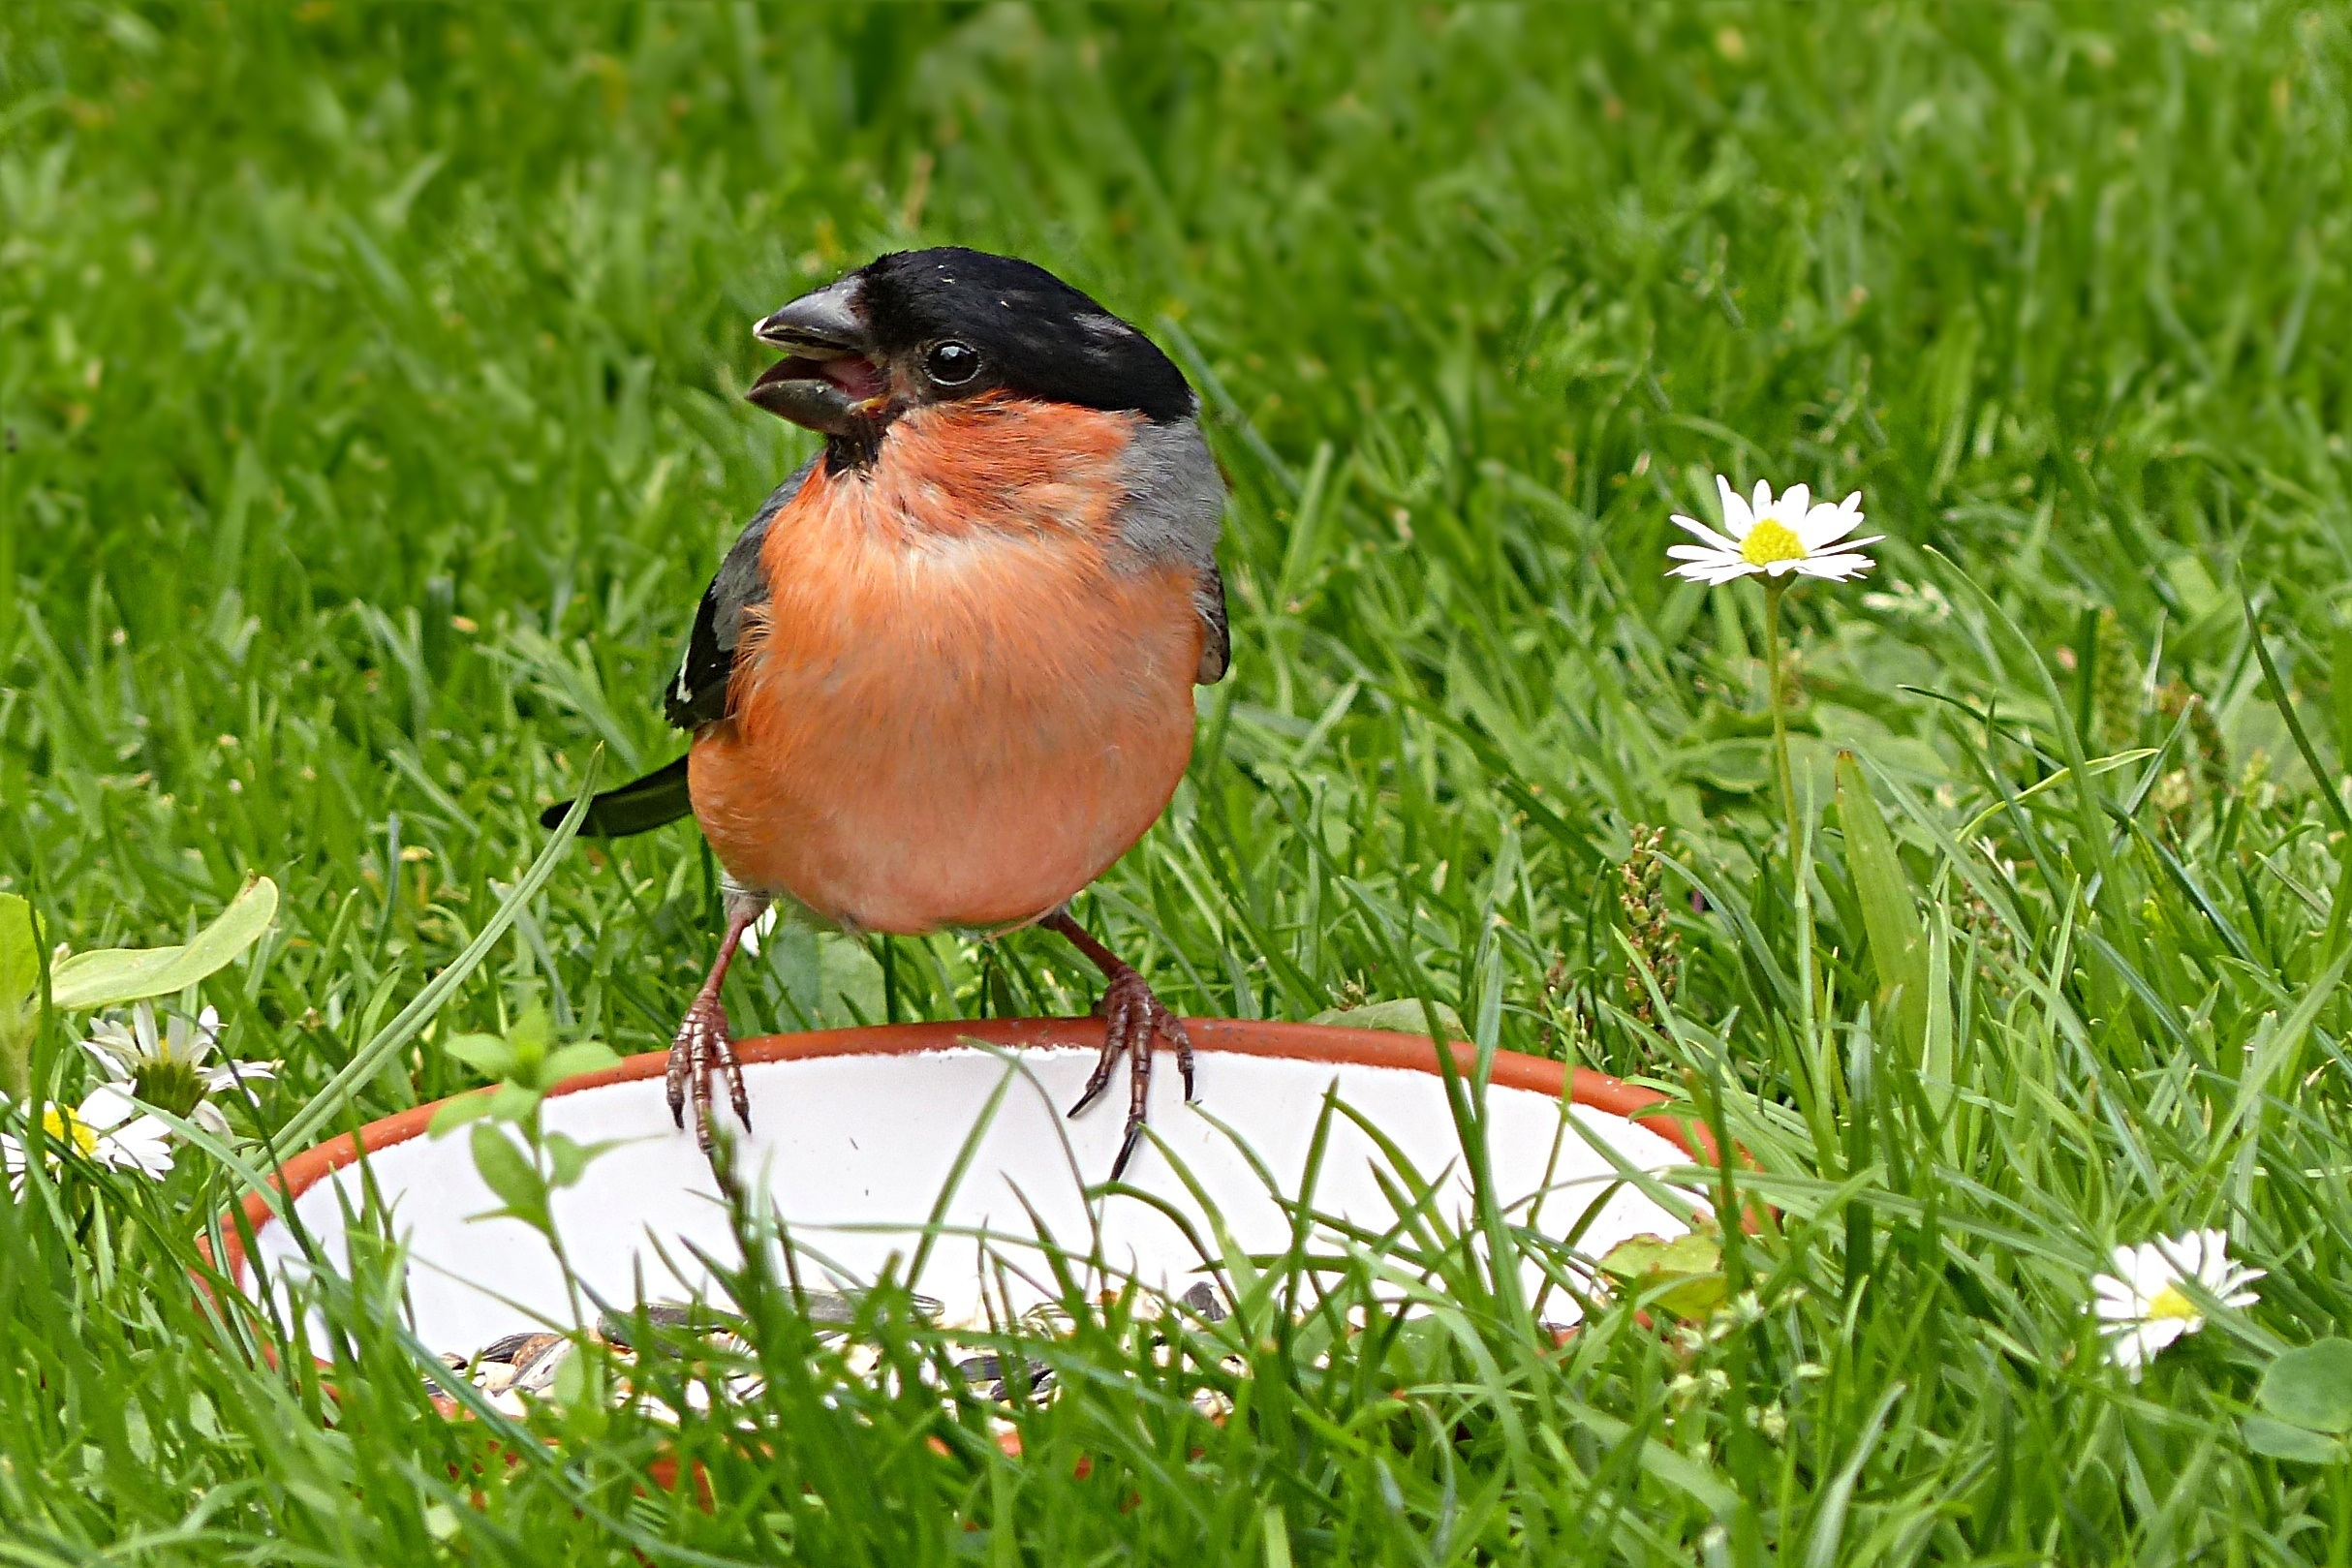
nature, grass, bird, lawn, meadow, flower, animal, wildlife, beak, garden, robin, fauna, vertebrate, sparrow, finch, feeding place, pyrrhula, old world flycatcher, perching bird, european robin, bullfinch male